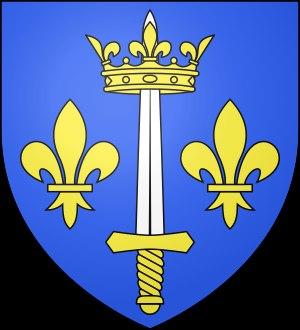
Bovée-sur-Barboure est une commune française située dans le département de la Meuse, en région Grand Est.